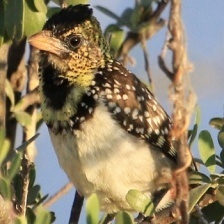
Species: D-ARNAUDS BARBET
Scientific name: TRACHYPHONUS DARNAUDII